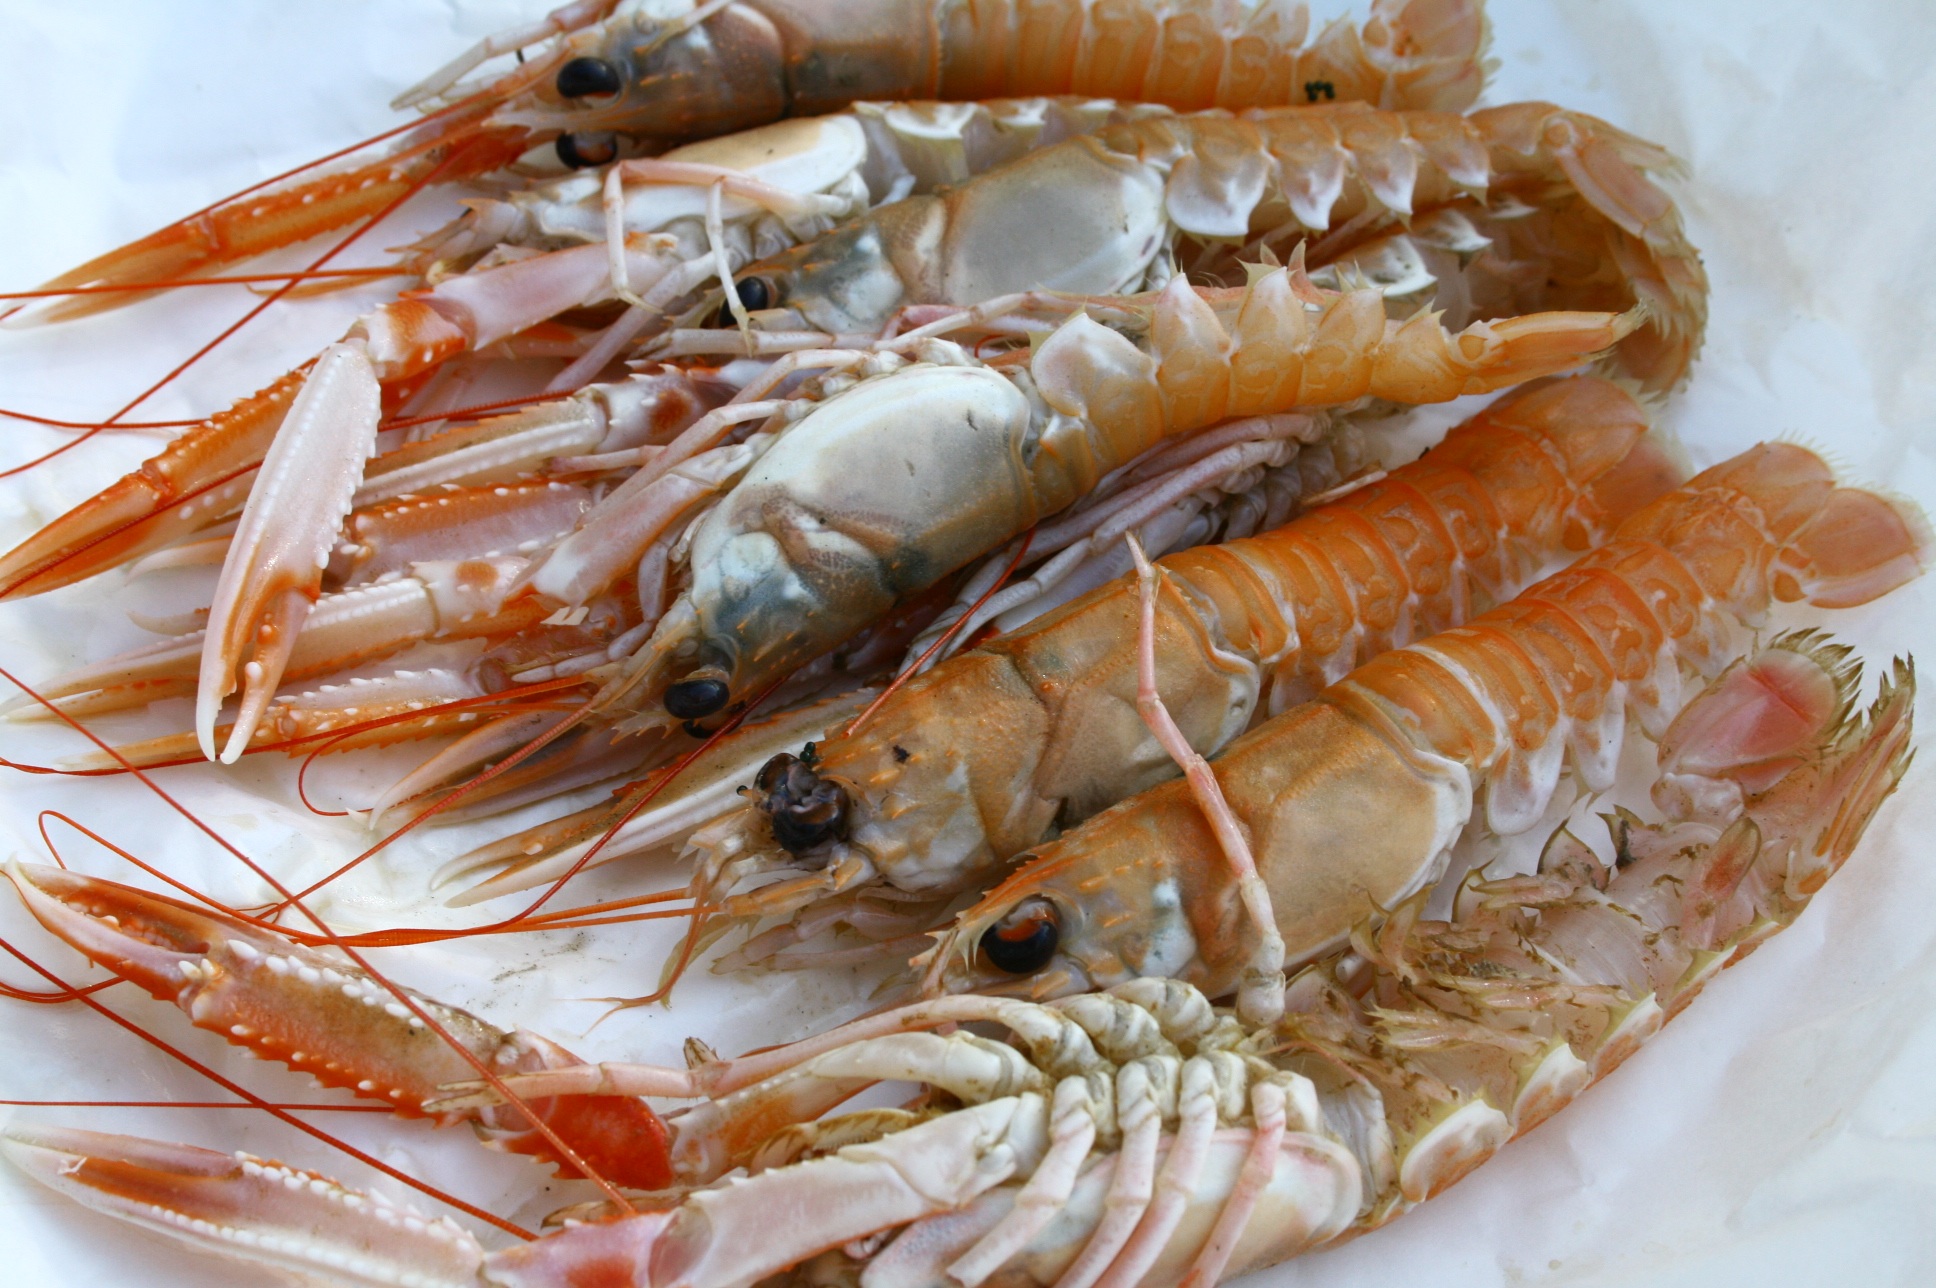
dish, food, seafood, fish, cuisine, shellfish, delicious, invertebrate, shrimp, crustacean, scampi, decapoda, animal source foods, dungeness crab, american lobster, homarus, spiny lobster, caridean shrimp, dendrobranchiata, langoustine